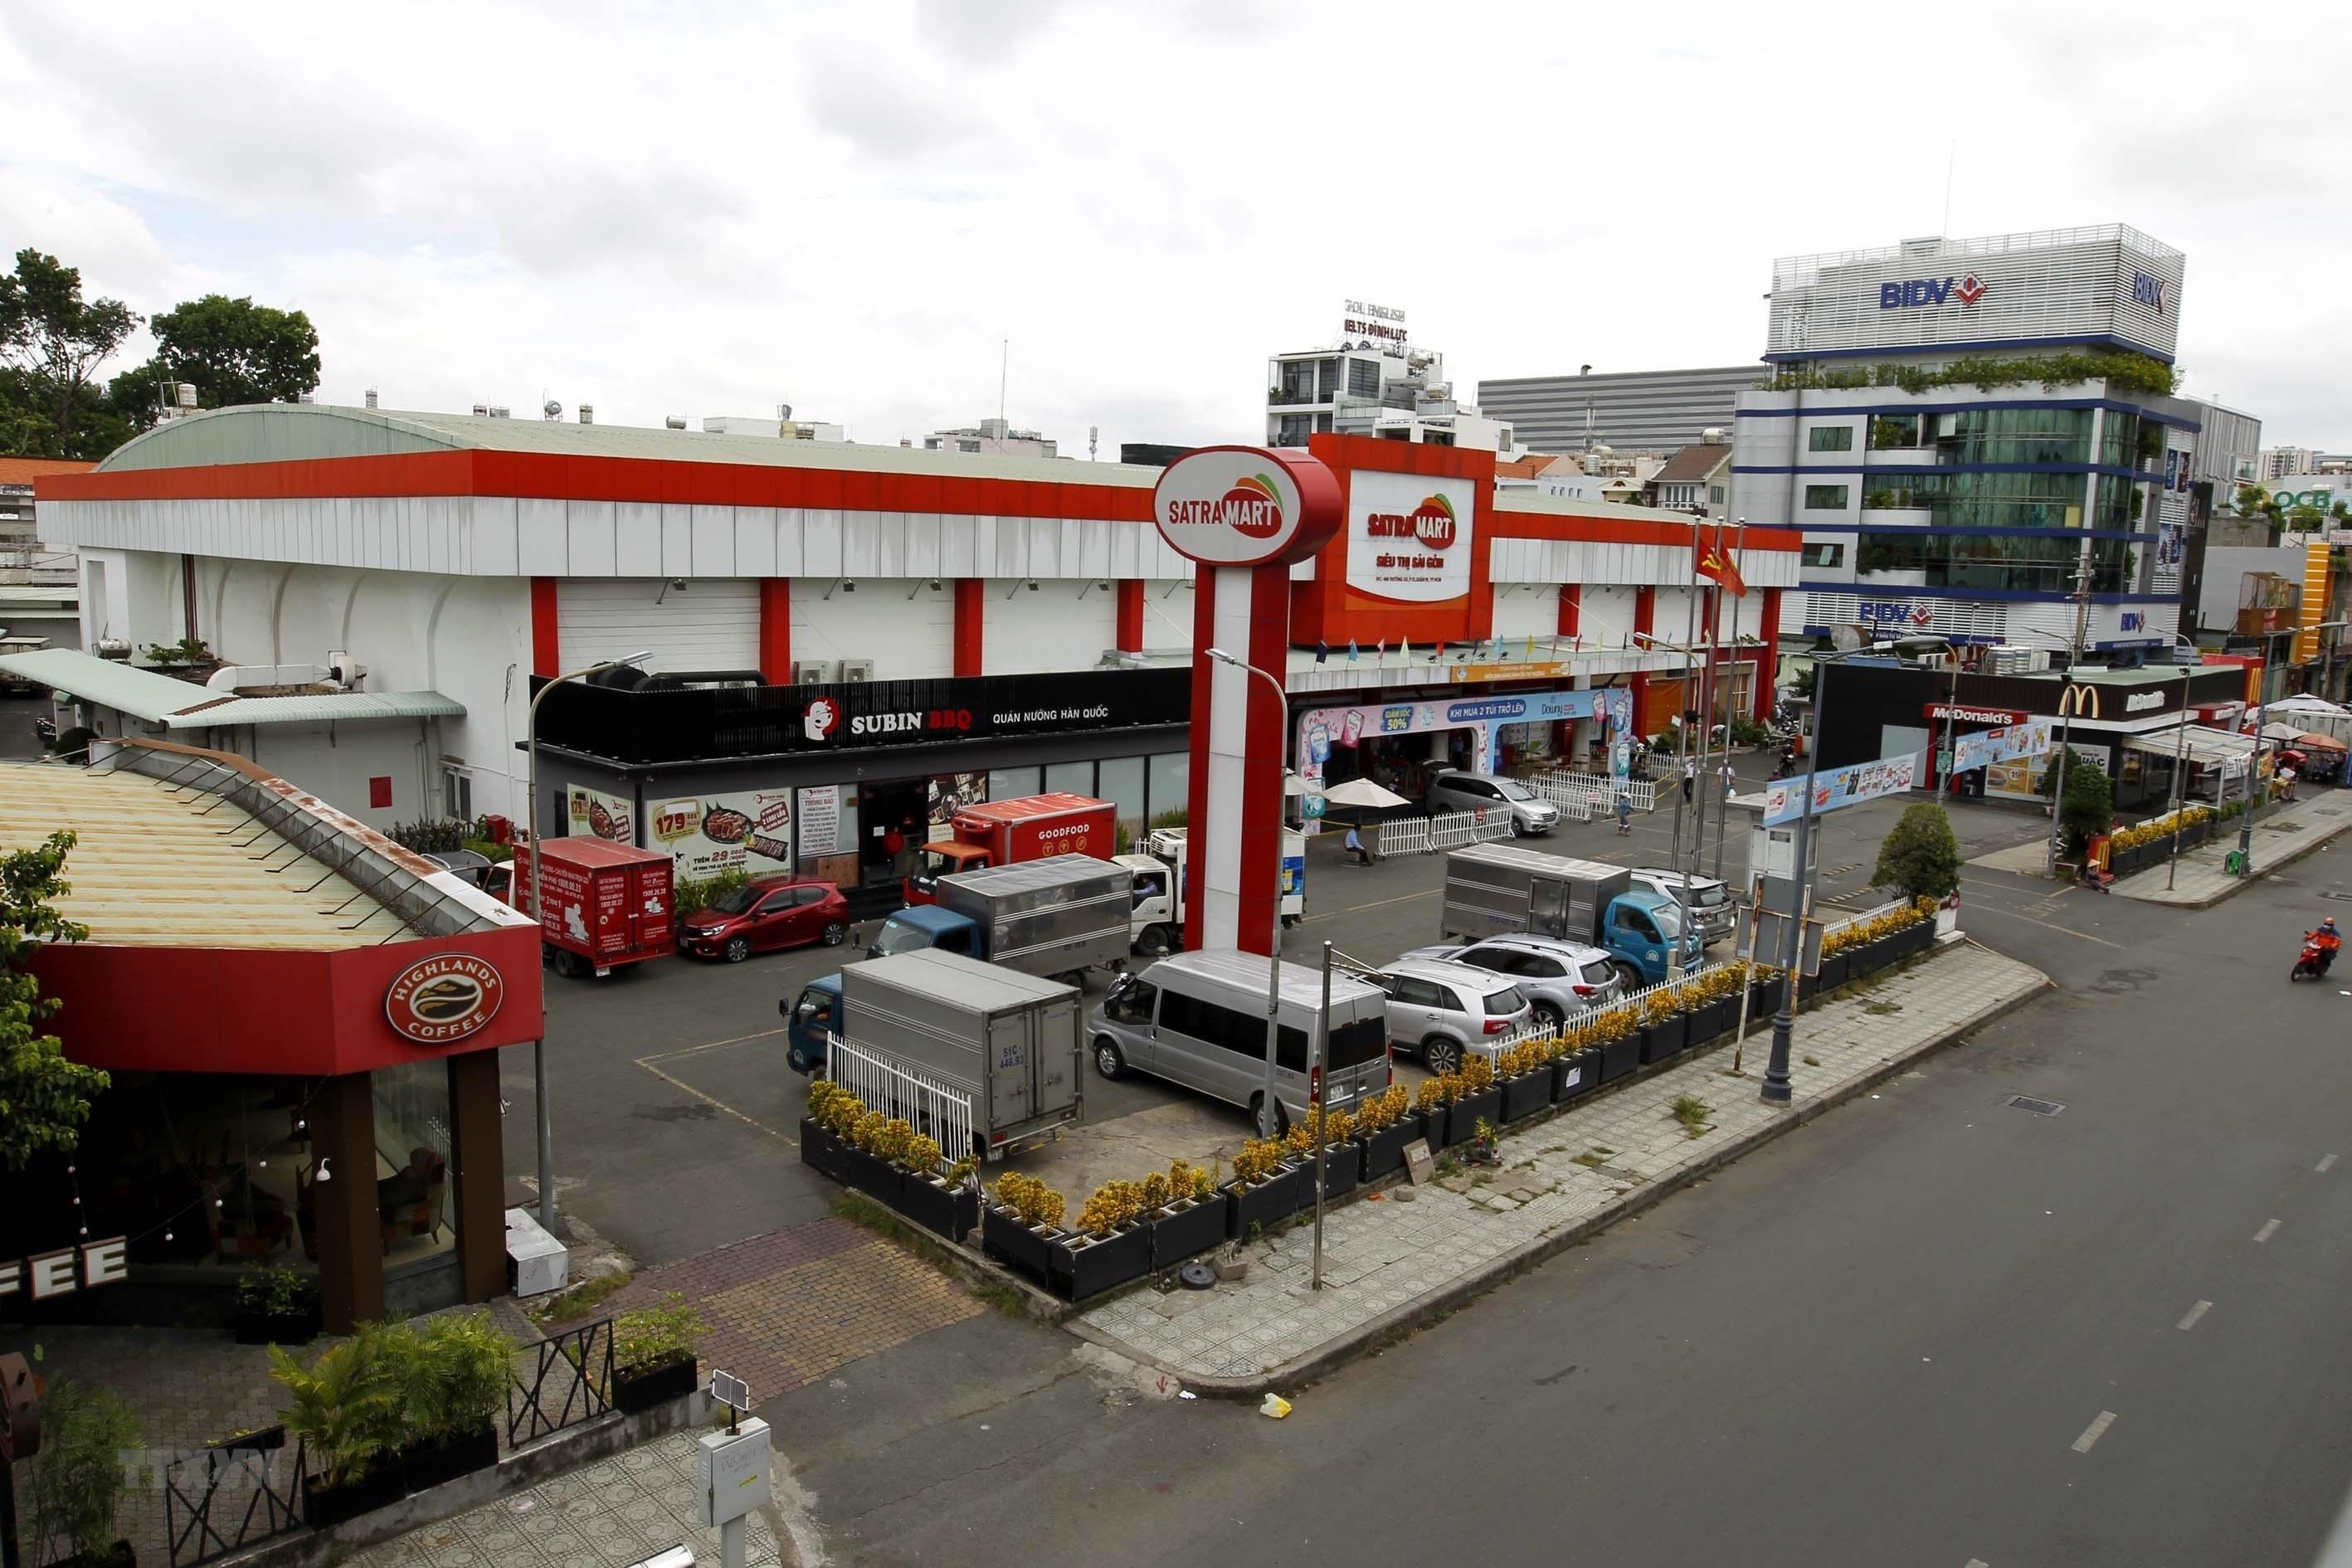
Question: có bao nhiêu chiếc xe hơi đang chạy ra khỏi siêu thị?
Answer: có một chiếc xe hơi đang chạy ra khỏi siêu thị